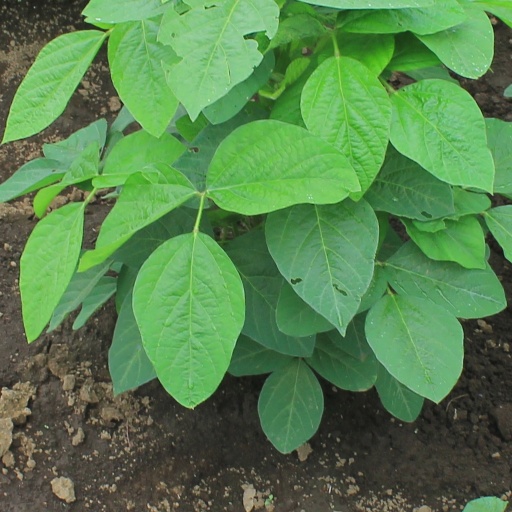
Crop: soybean